Norman yoke

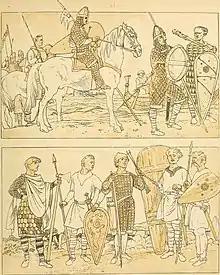
Normans (top) and Anglo-Saxons (bottom), as illustrated in (1905) by Adolf Rosenberg and Eduard Heyck

The Norman yoke is a term denoting the oppressive aspects of feudalism in England, attributed to the impositions of William the Conqueror, the first Norman king of England, his retainers and their descendants. The term was used in English nationalist and democratic discourse from the mid-17th century.